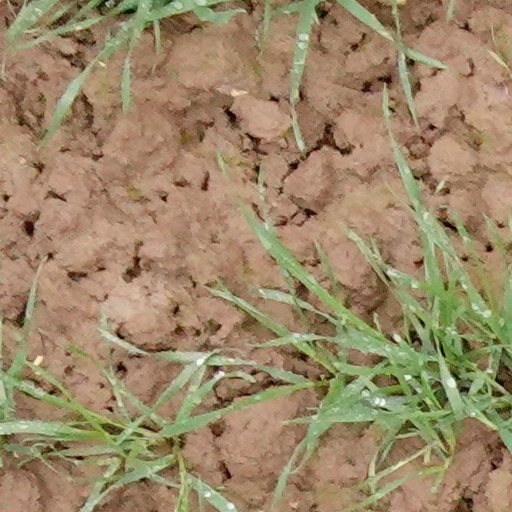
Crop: wheat